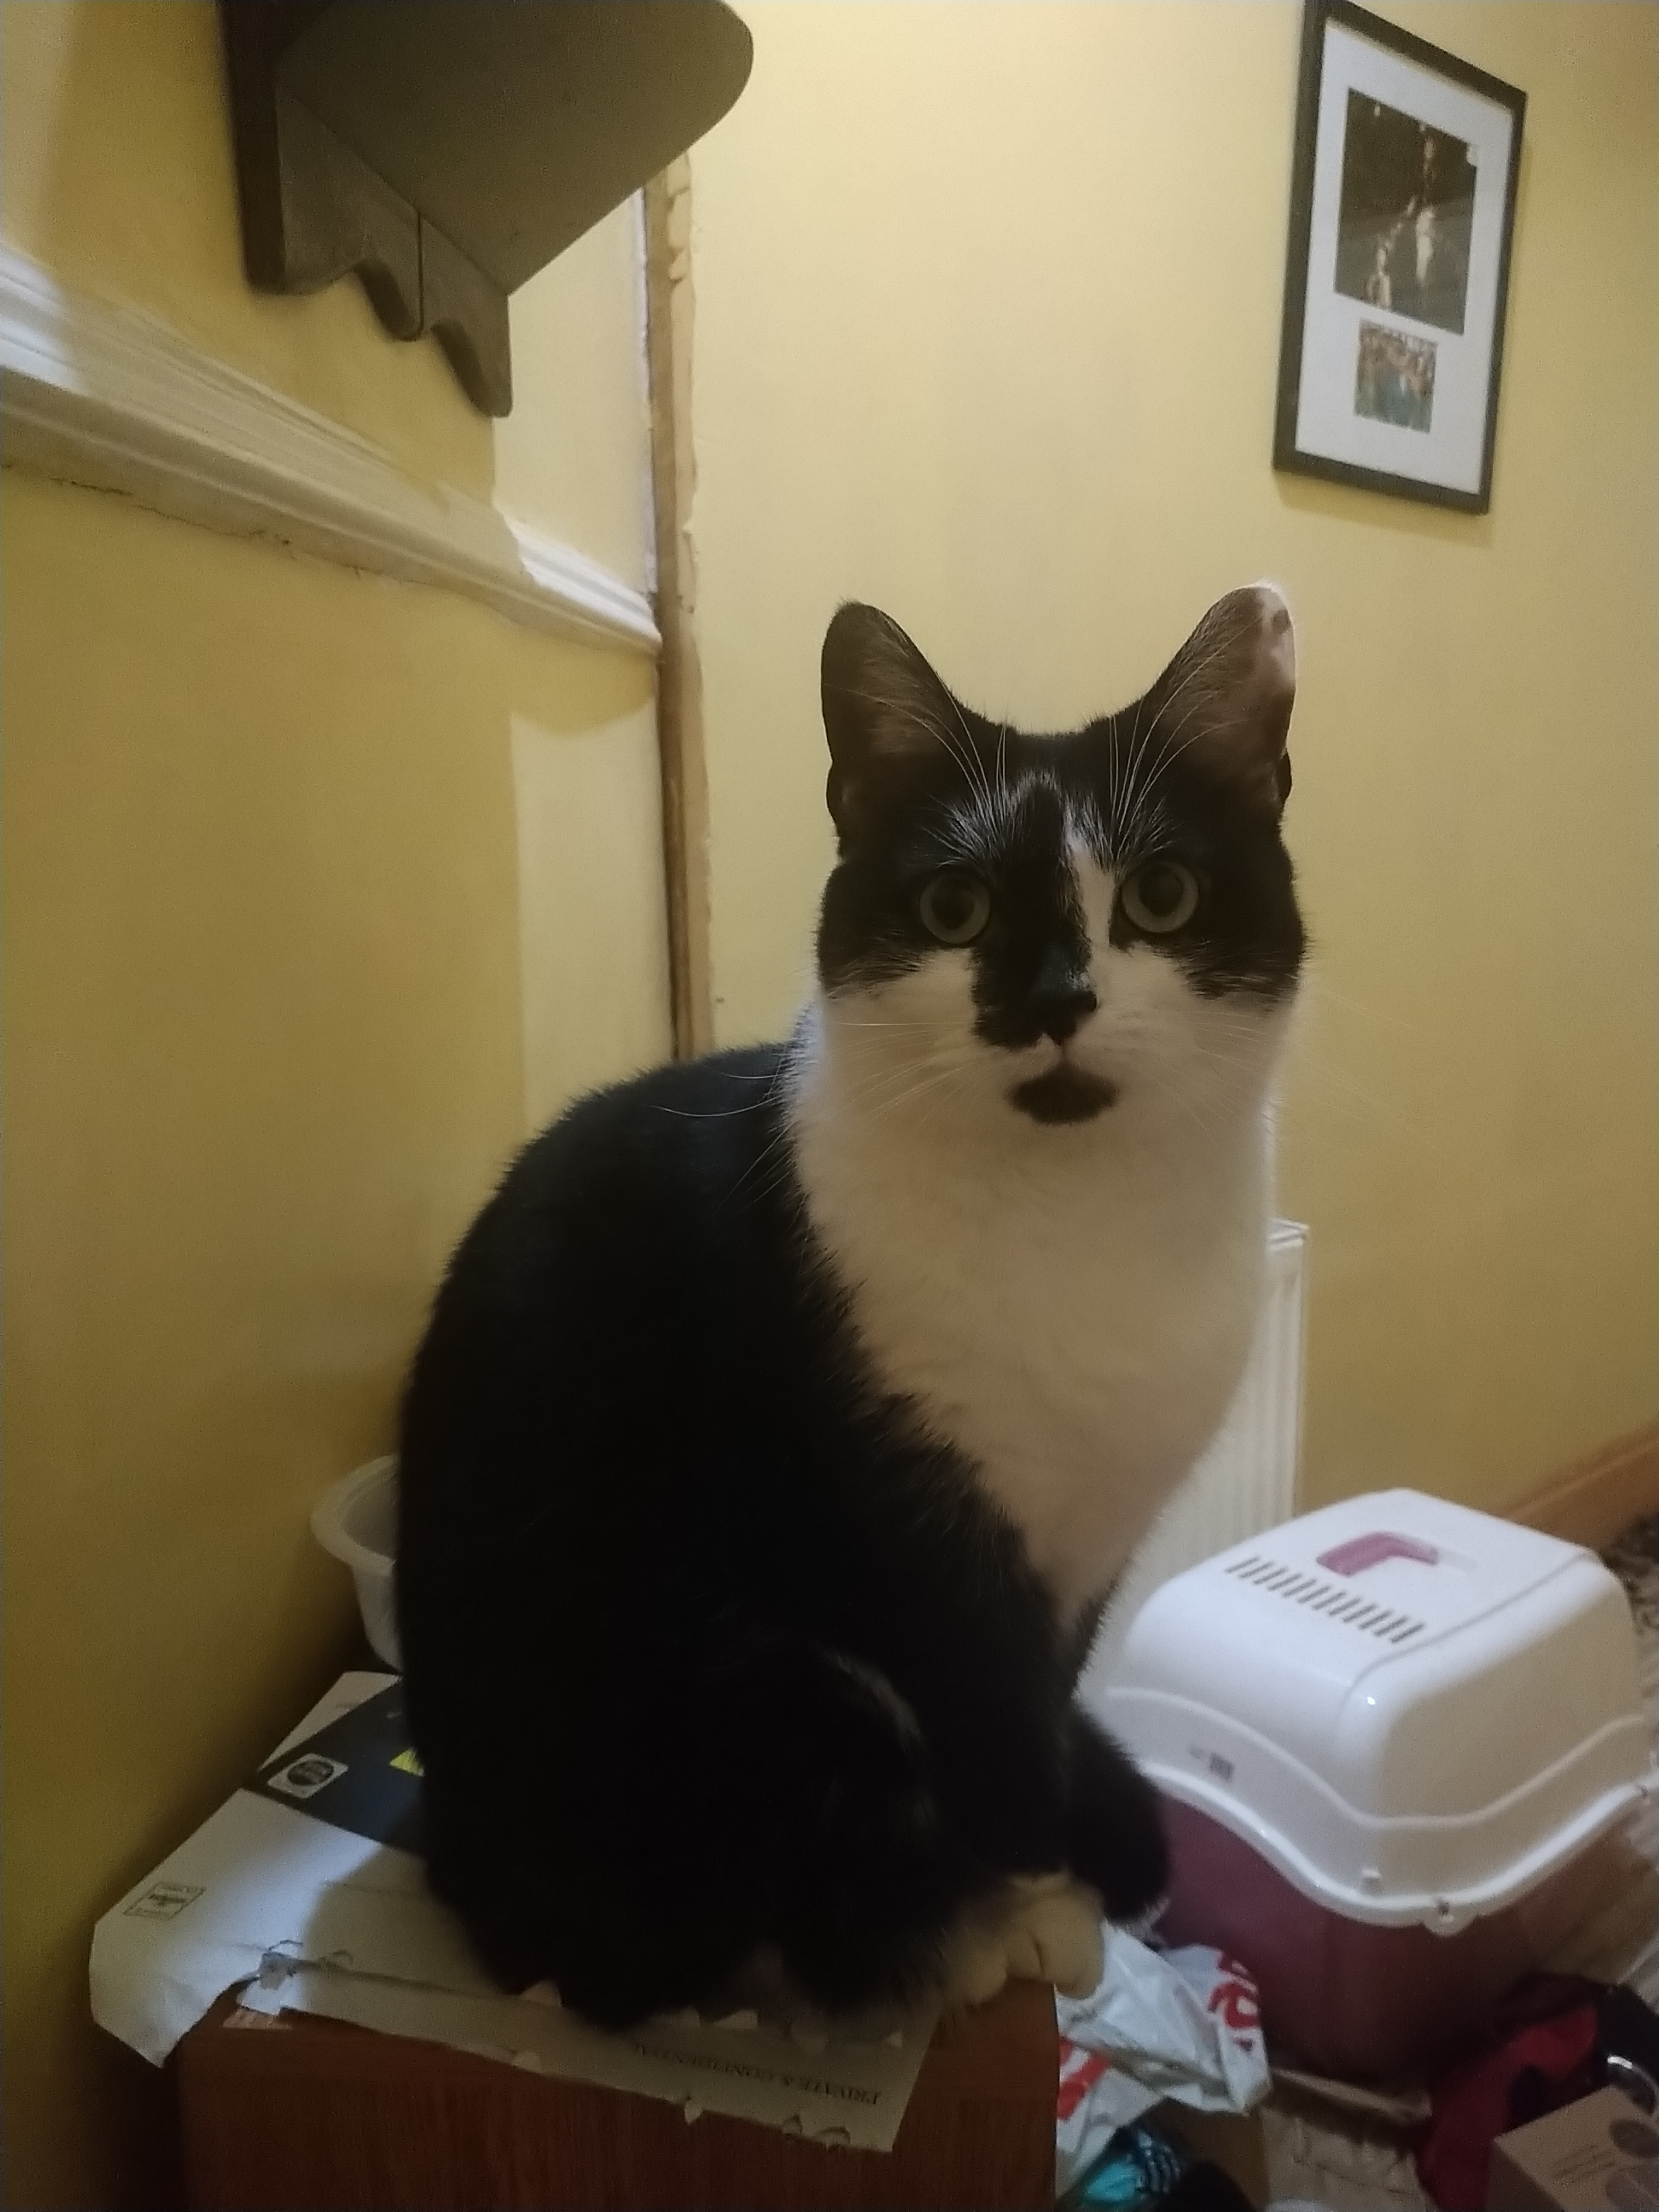
cat, small to medium sized cats, felidae, whiskers, carnivore, european shorthair, domestic short haired cat, kitten, fur, window